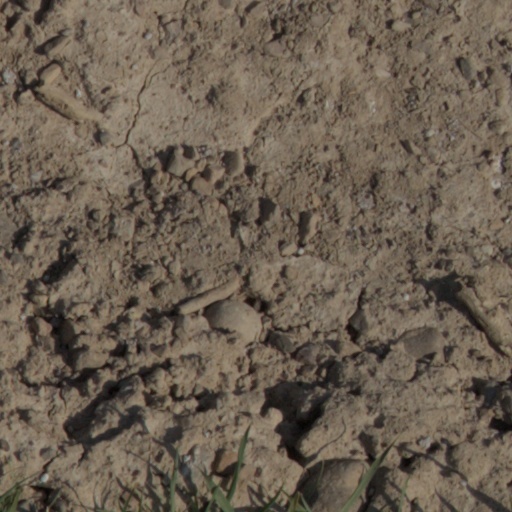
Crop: wheat